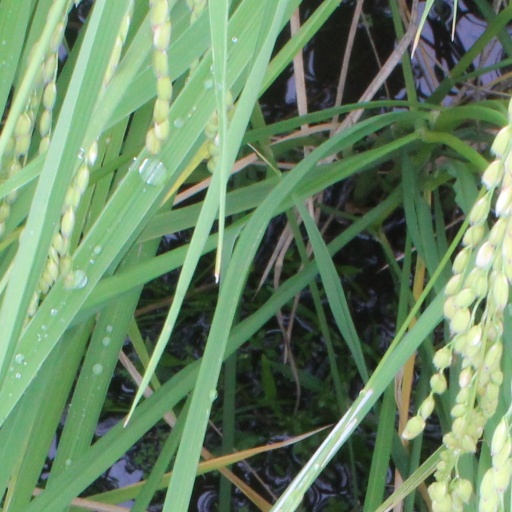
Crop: rice